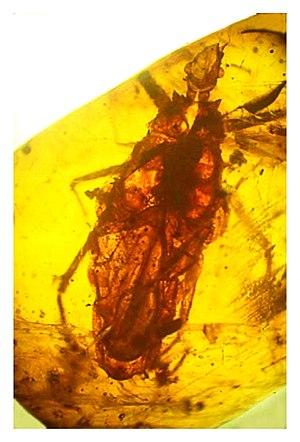
Triatoma dominicana est une espèce éteinte de réduves de la sous-famille des Triatominae. Elle a été découverte dans des dépôts d'ambre dominicain, datant du Burdigalien - Langhien soit il y a environ entre 20,4 et 13,8 Ma, sur l'île d'Hispaniola.